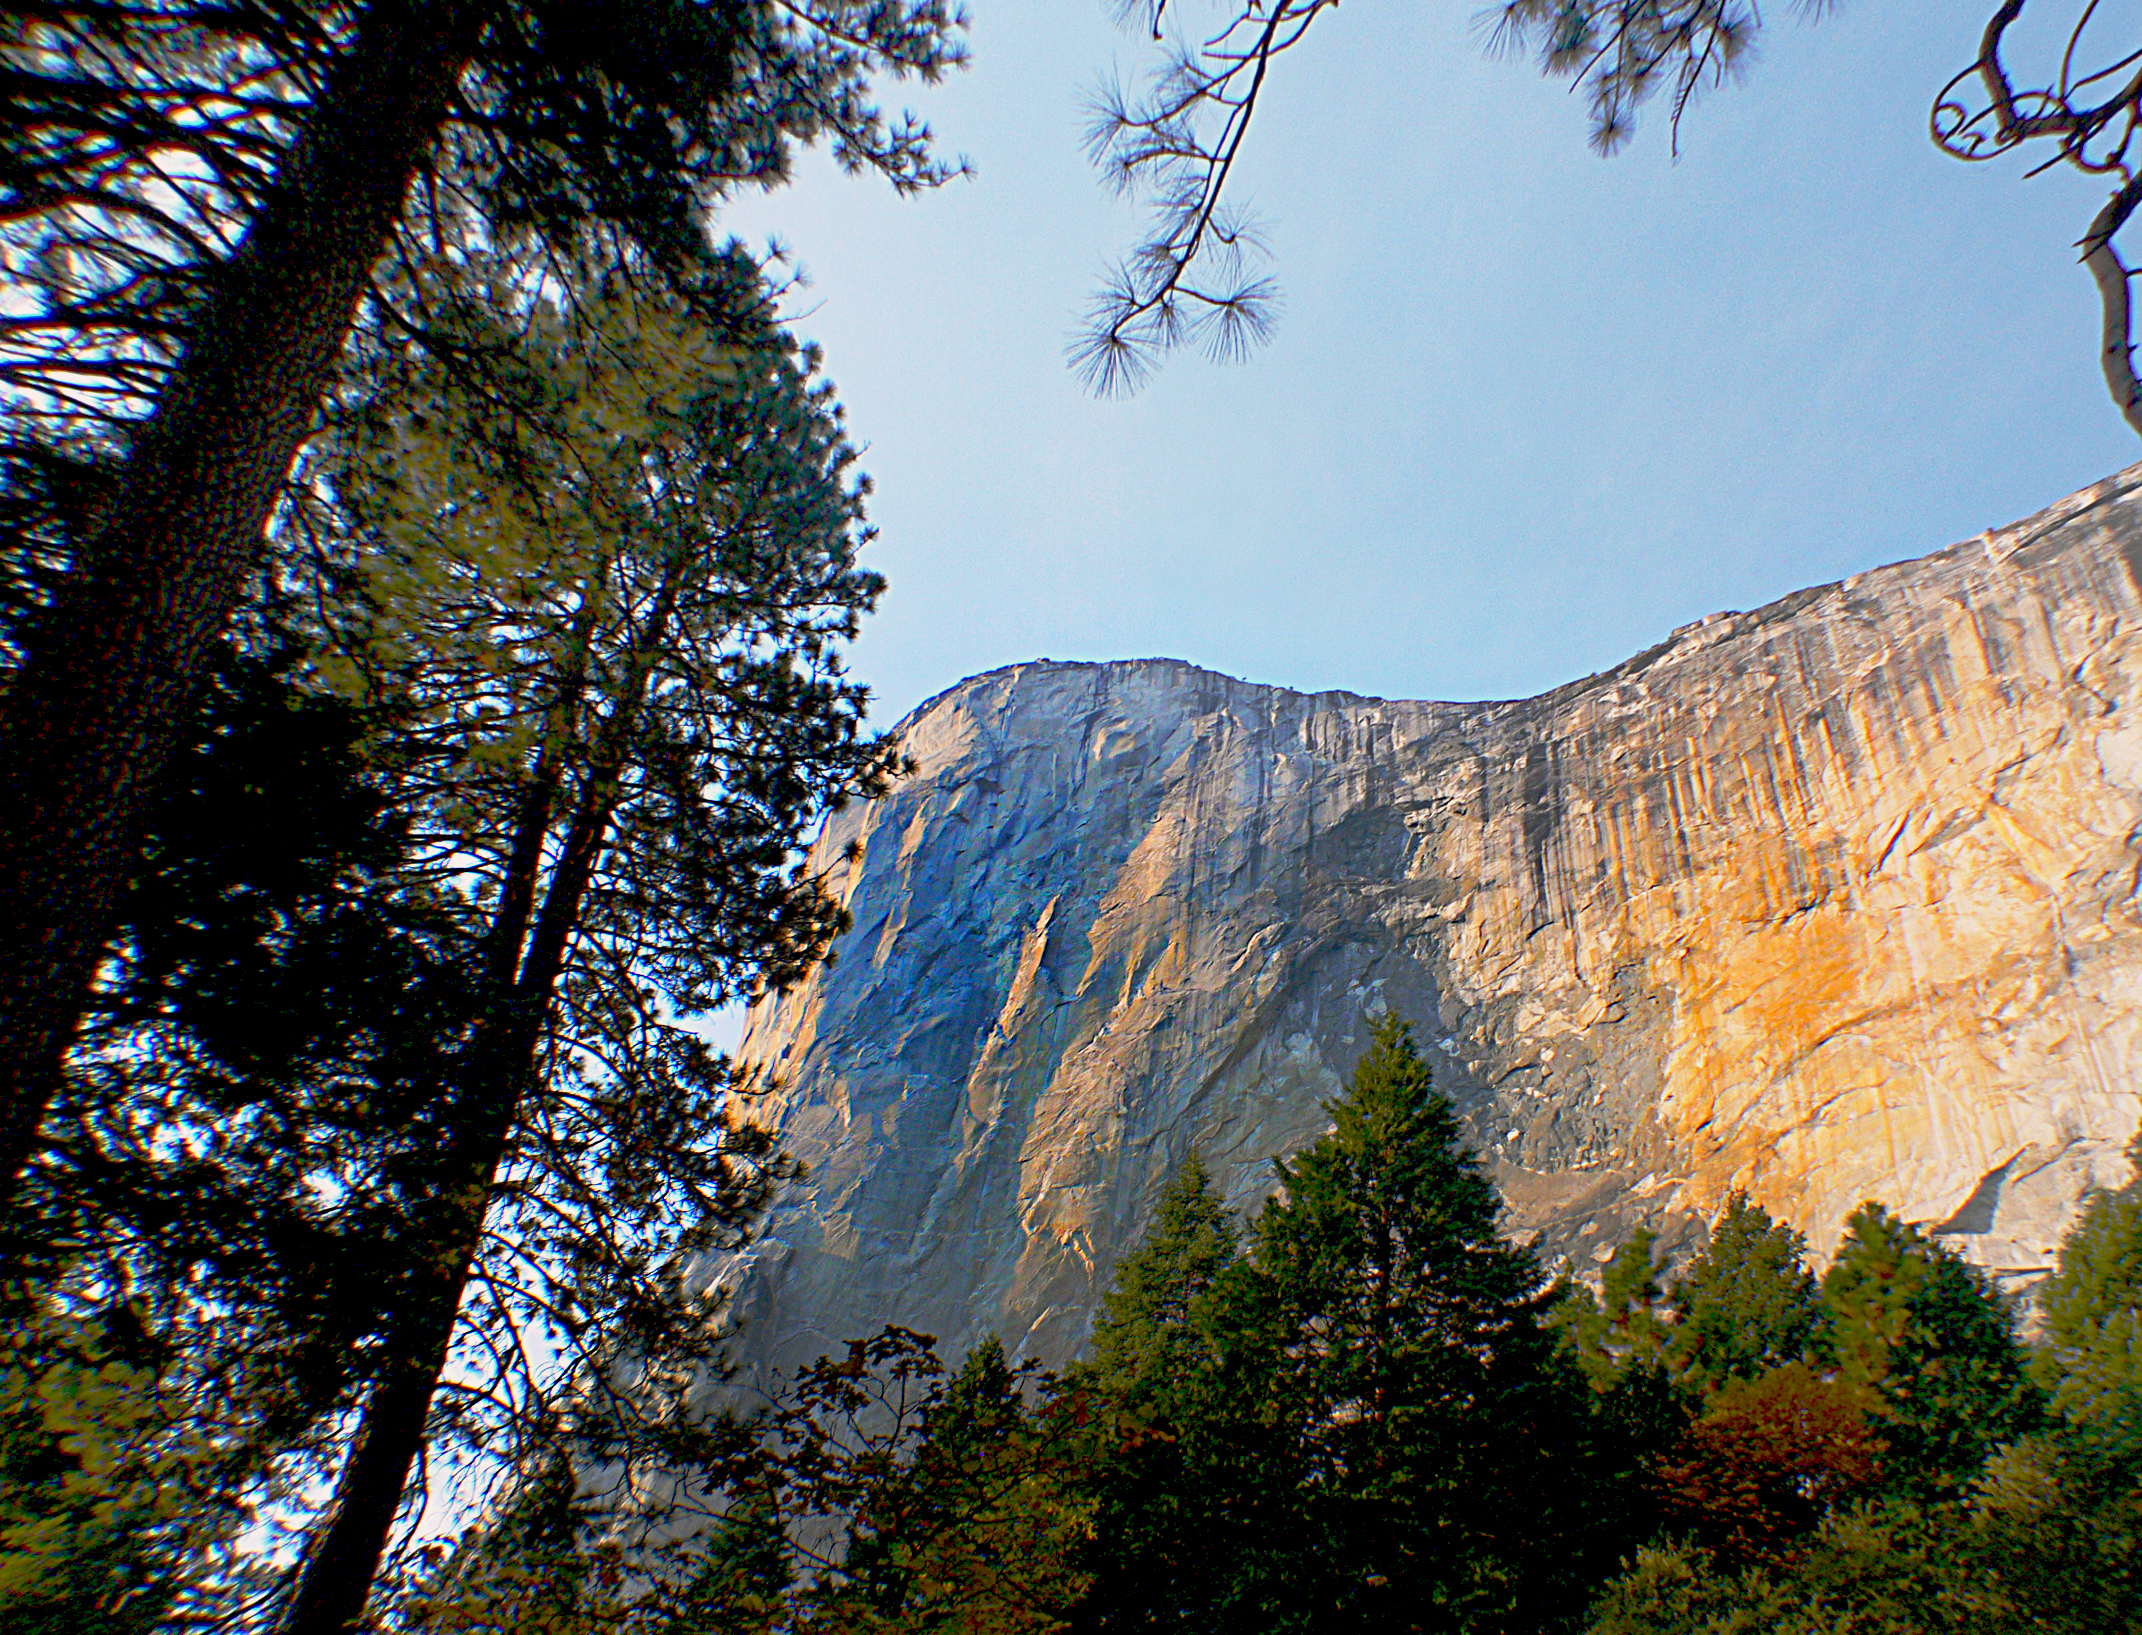
landscape, tree, nature, forest, wilderness, mountain, plant, sunlight, leaf, fall, mountain range, reflection, autumn, park, camping, season, outdoors, nationalpark, publicdomain, mountains, waterfalls, mariposa, madera, bridgecamera, yosemitenationalpark, halfdome, highsierracalifornia, tuolumne, woody plant